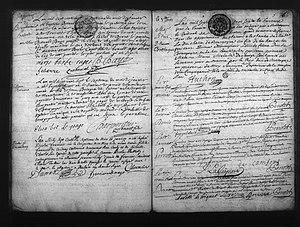
Archives Yvelines
Louis de France, né le 8 janvier 1707, mort le 8 mars 1712, est le fils de Louis de France, duc de Bourgogne puis dauphin de France, et de Marie-Adélaïde de Savoie.